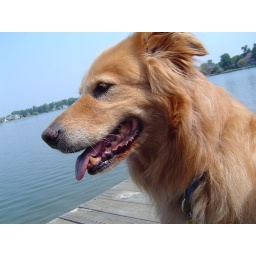
daisy on our dock in mount pleasant, south carolina